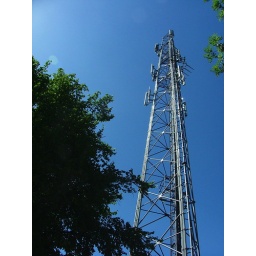
The surrounding trees aren't exactly midgets, but this thing towers over them all.